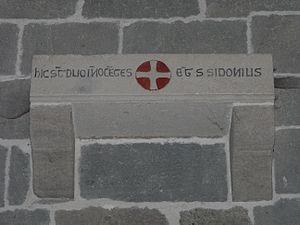
Inscription en latin évoquant Sidoine Apollinaire, église Saint-Sidoine d'Aydat, Puy-de-Dôme, France.
Sidoine Apollinaire est un homme politique, évêque et écrivain gallo-romain, né à Lyon en 430 et mort à Clermont en 486.